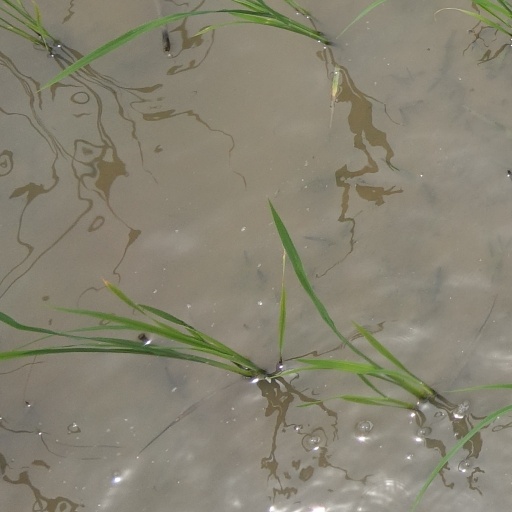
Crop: rice